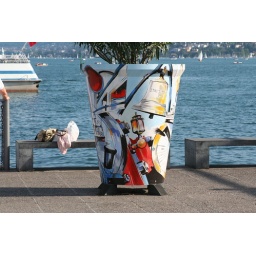
flower pot in Zurich